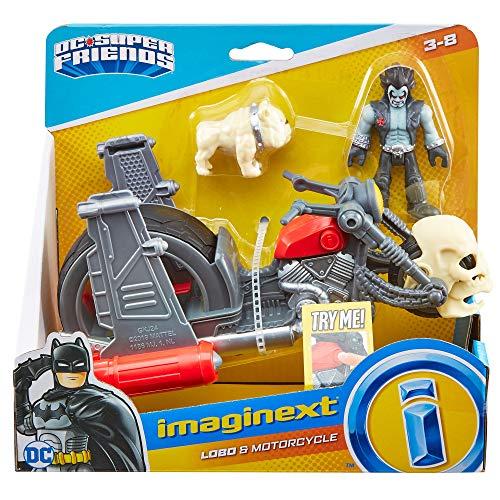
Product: Fisher-Price Imaginext DC Super Friends Lobo Figure & Motorcycle
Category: Toys & Games | Toy Figures & Playsets | Action Figures
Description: Includes motorcycle, Lobo figure and Dawg figure.
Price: $15.99
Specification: ProductDimensions:8.5x4x7.5inches|ItemWeight:11.8ounces|ShippingWeight:11.8ounces(Viewshippingratesandpolicies)|ASIN:B07X5YMS4J|Itemmodelnumber:GKJ24|Manufacturerrecommendedage:36months-8years